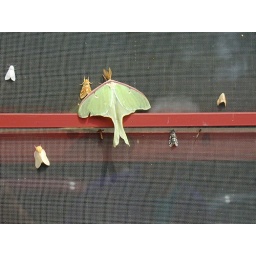
Luna Moth on window screen near Moosehead Lake, June 2006, Maine